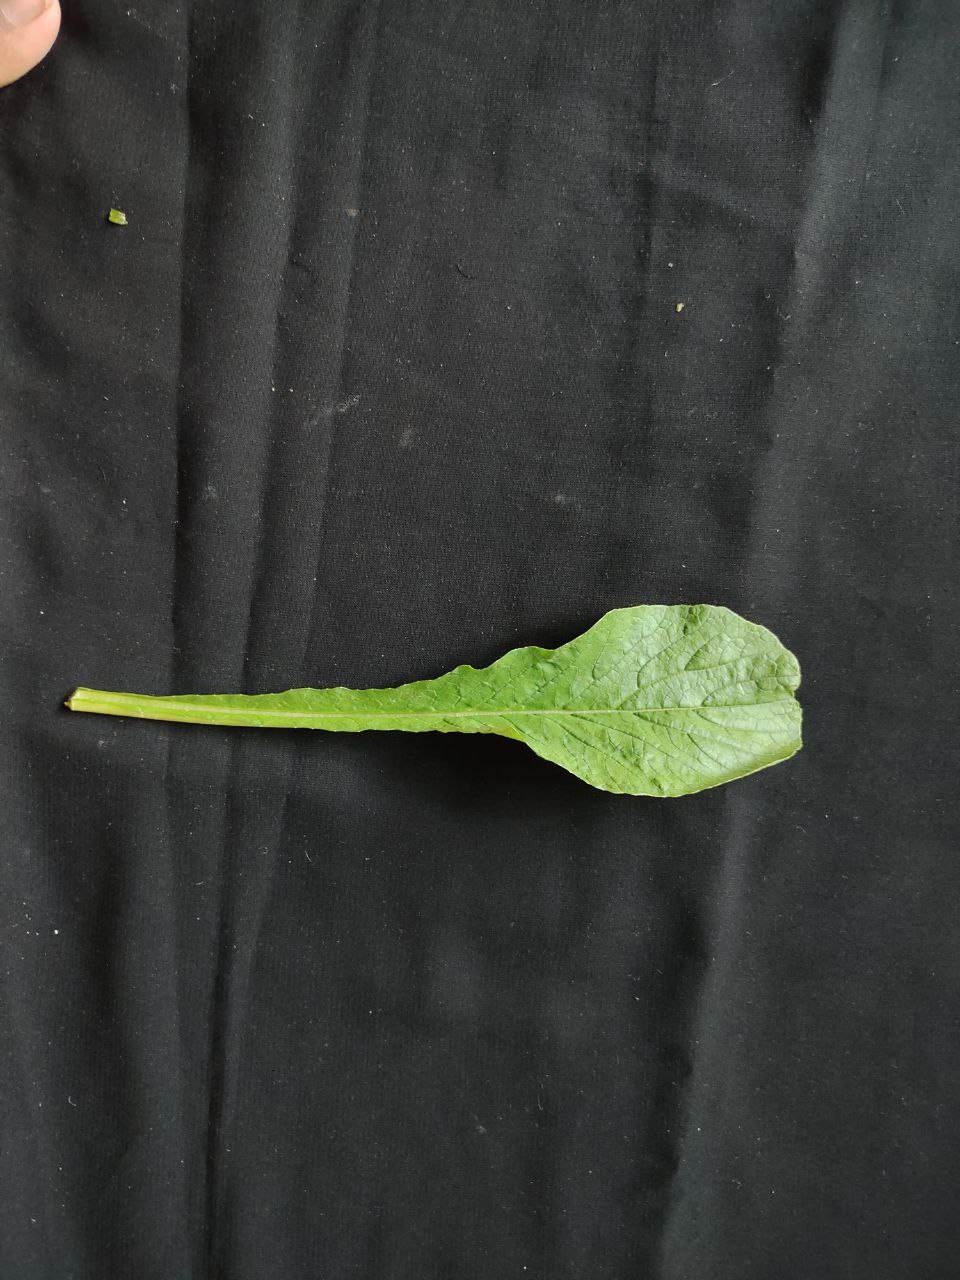
Label: Fresh leaf